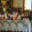
Label: table